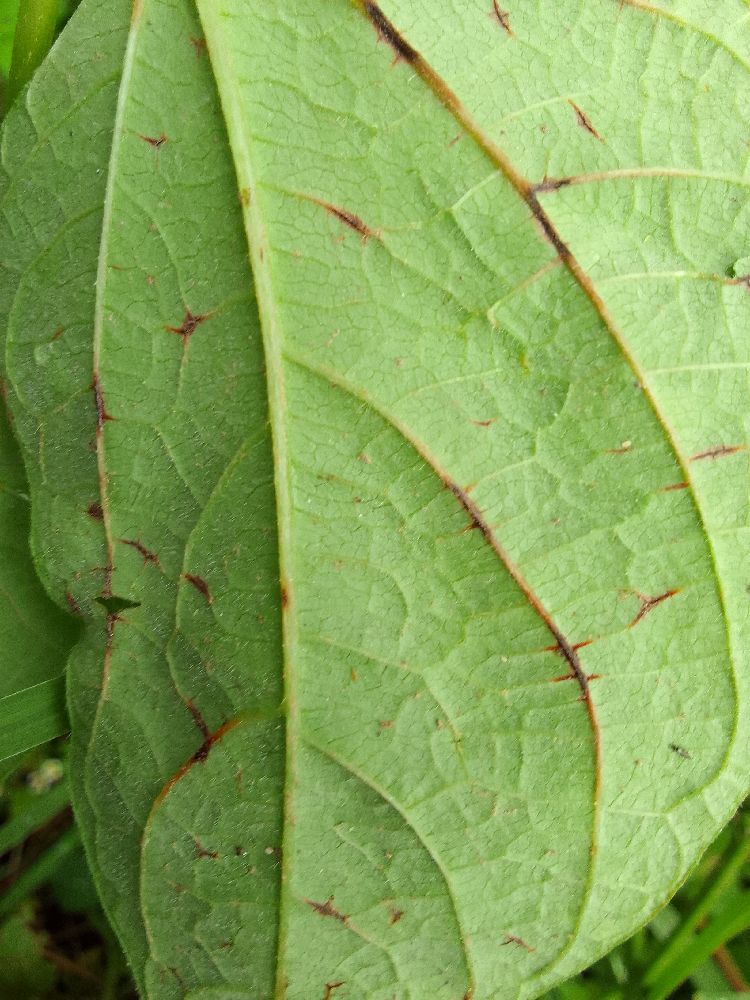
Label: anthracnose